Westminster Scholars War Memorial

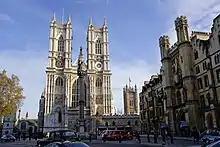
Memorial in the angle between the west entrance to Westminster Abbey, and the gatehouse leading to Dean's Yard

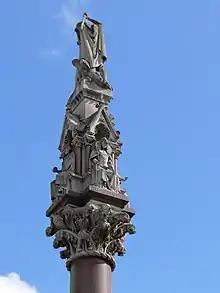
Detail of the floral capital, statues of Henry III and Elizabeth I, and the rear of St George and the dragon

The Westminster Scholars War Memorial, also known as the Crimea and Indian Mutiny Memorial, is an 1861 memorial in Westminster, London. It commemorates 19 former pupils of Westminster School who died in two wars: ten in the Crimean War of 1854–1856, and nine in the Indian Mutiny of 1857–1858. It was designed in High Victorian Gothic style by George Gilbert Scott, who was Surveyor of the Fabric of Westminster Abbey from 1849 to 1878.